Christchurch Priory

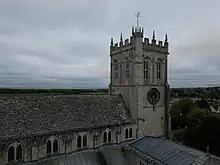
The Tower in which the 12 bells hang.

The Priory has a ring of 12 bells plus a 6th flat. The Bells are rung twice on Sundays and Monday nights and for extra services. They are in the Key of D and the Tenor (largest) weighs 30cwt (1½ Tons). The two oldest bells in the ring were cast in 1376 by John Rufford.